Brisbane Strikers FC

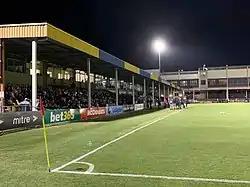
Perry Park before kick-off for the 2019 FFA Cup semi-final against Melbourne City. The attendance was 3706.

The Football Federation Australia Cup is Australia's national knockout Cup football competition. Since its inception in 2014 Brisbane Strikers has enjoyed some memorable moments in the FFA Cup.